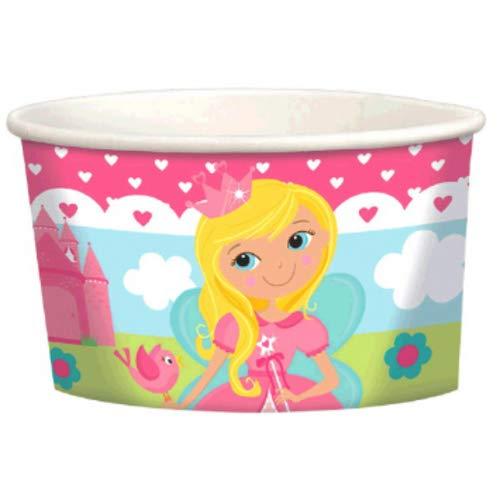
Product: Amscan 431623 Party Favor, 9.5 oz, Multi
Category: Toys & Games | Party Supplies | Party Tableware | Cups
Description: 9.5 oz.
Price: $3.16
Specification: ProductDimensions:4.5x3.7x3.7inches|ItemWeight:0.64ounces|ShippingWeight:3.2ounces(Viewshippingratesandpolicies)|ASIN:B01FFVZIG4|Itemmodelnumber:431623|Manufacturerrecommendedage:0-10years